Catto (singer)

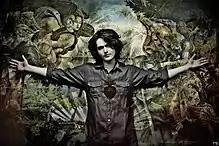
Catto, 2013 (picture by Thuany Santana/Flickr)

She has shared the stage with artists such as Maria Bethânia, Ney Matogrosso, Chico Buarque, Gilberto Gil, Beth Carvalho, Odair José, Marcelo Jeneci, Vanessa da Matta, Toquinho, Daniela Mercury, Zélia Duncan, Maria Gadú, Ana Carolina, Arnaldo Antunes, Nando Reis and Dzi Croquettes.